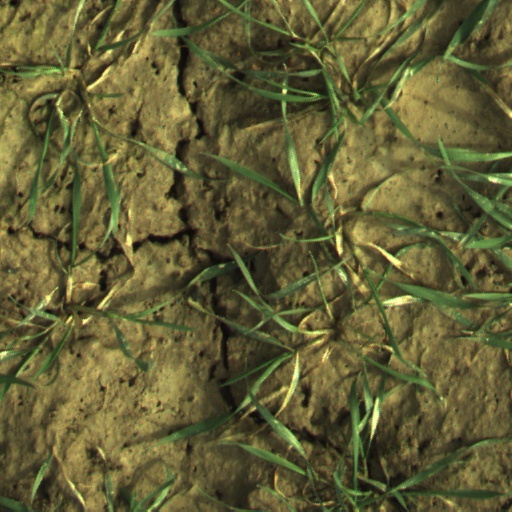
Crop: wheat